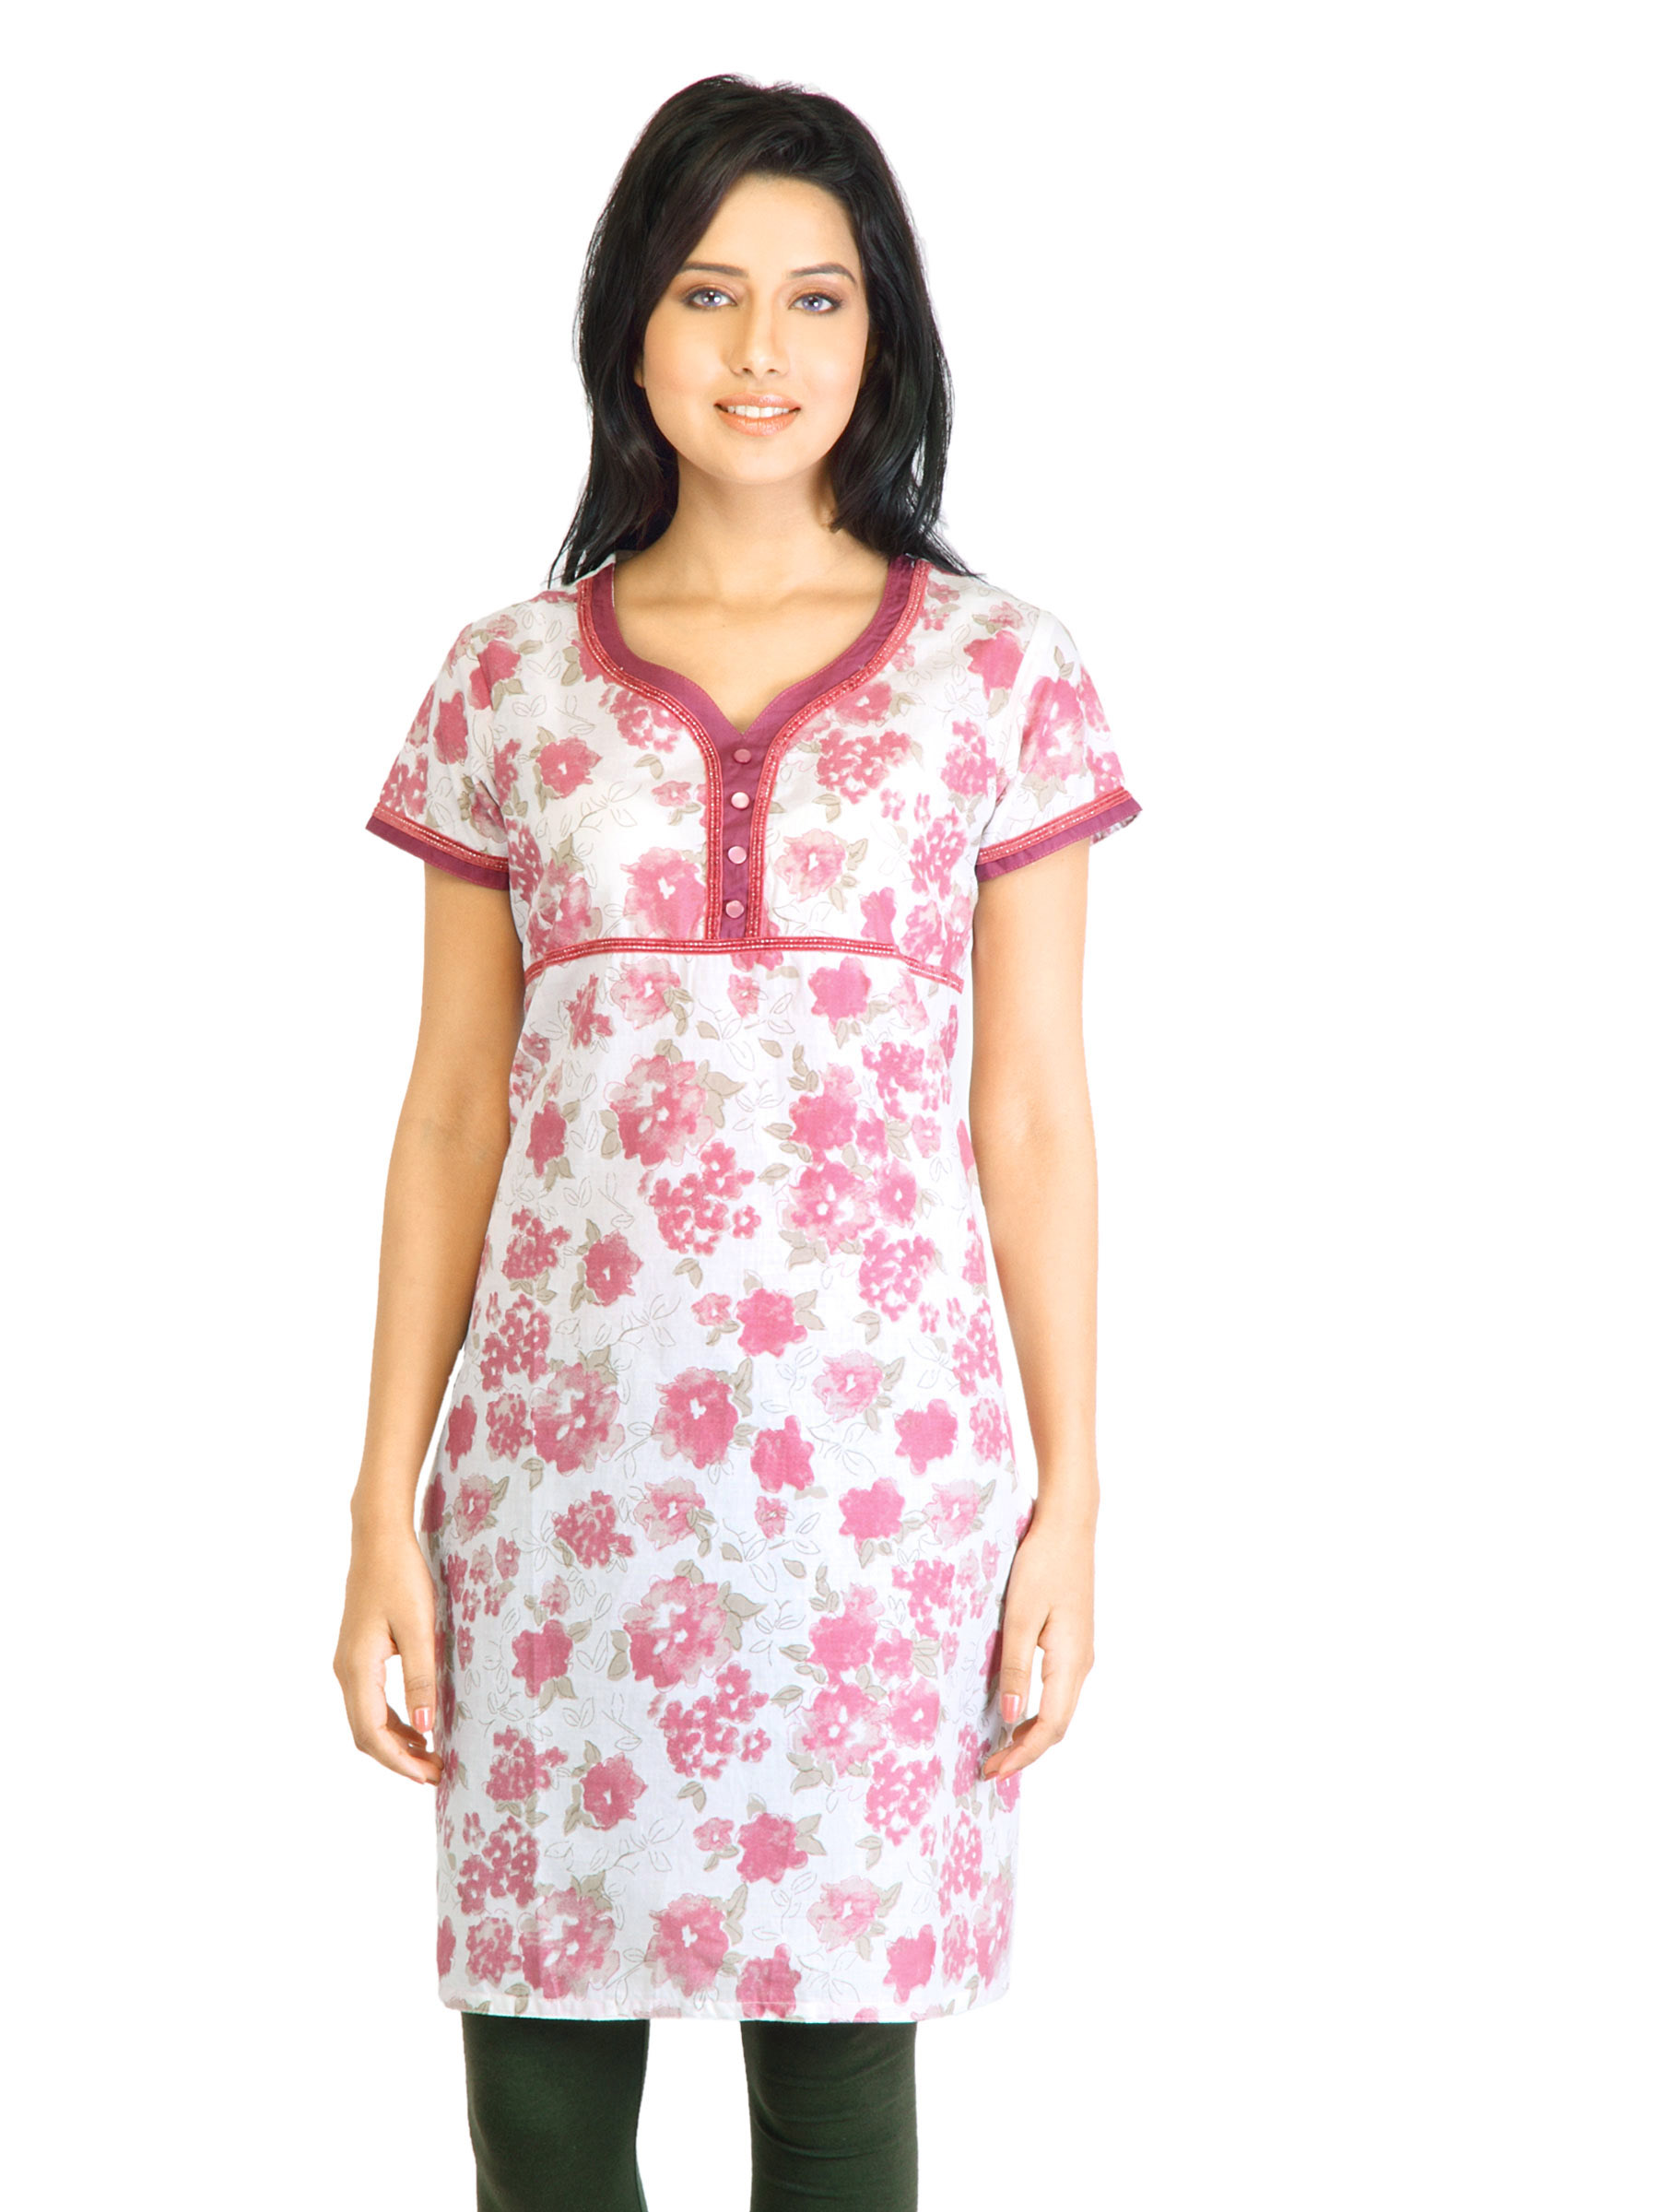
Visudh Pink Printed Ethnic Kurta
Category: Apparel / Topwear / Kurtas
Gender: Women
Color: Pink
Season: Fall 2011
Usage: Ethnic